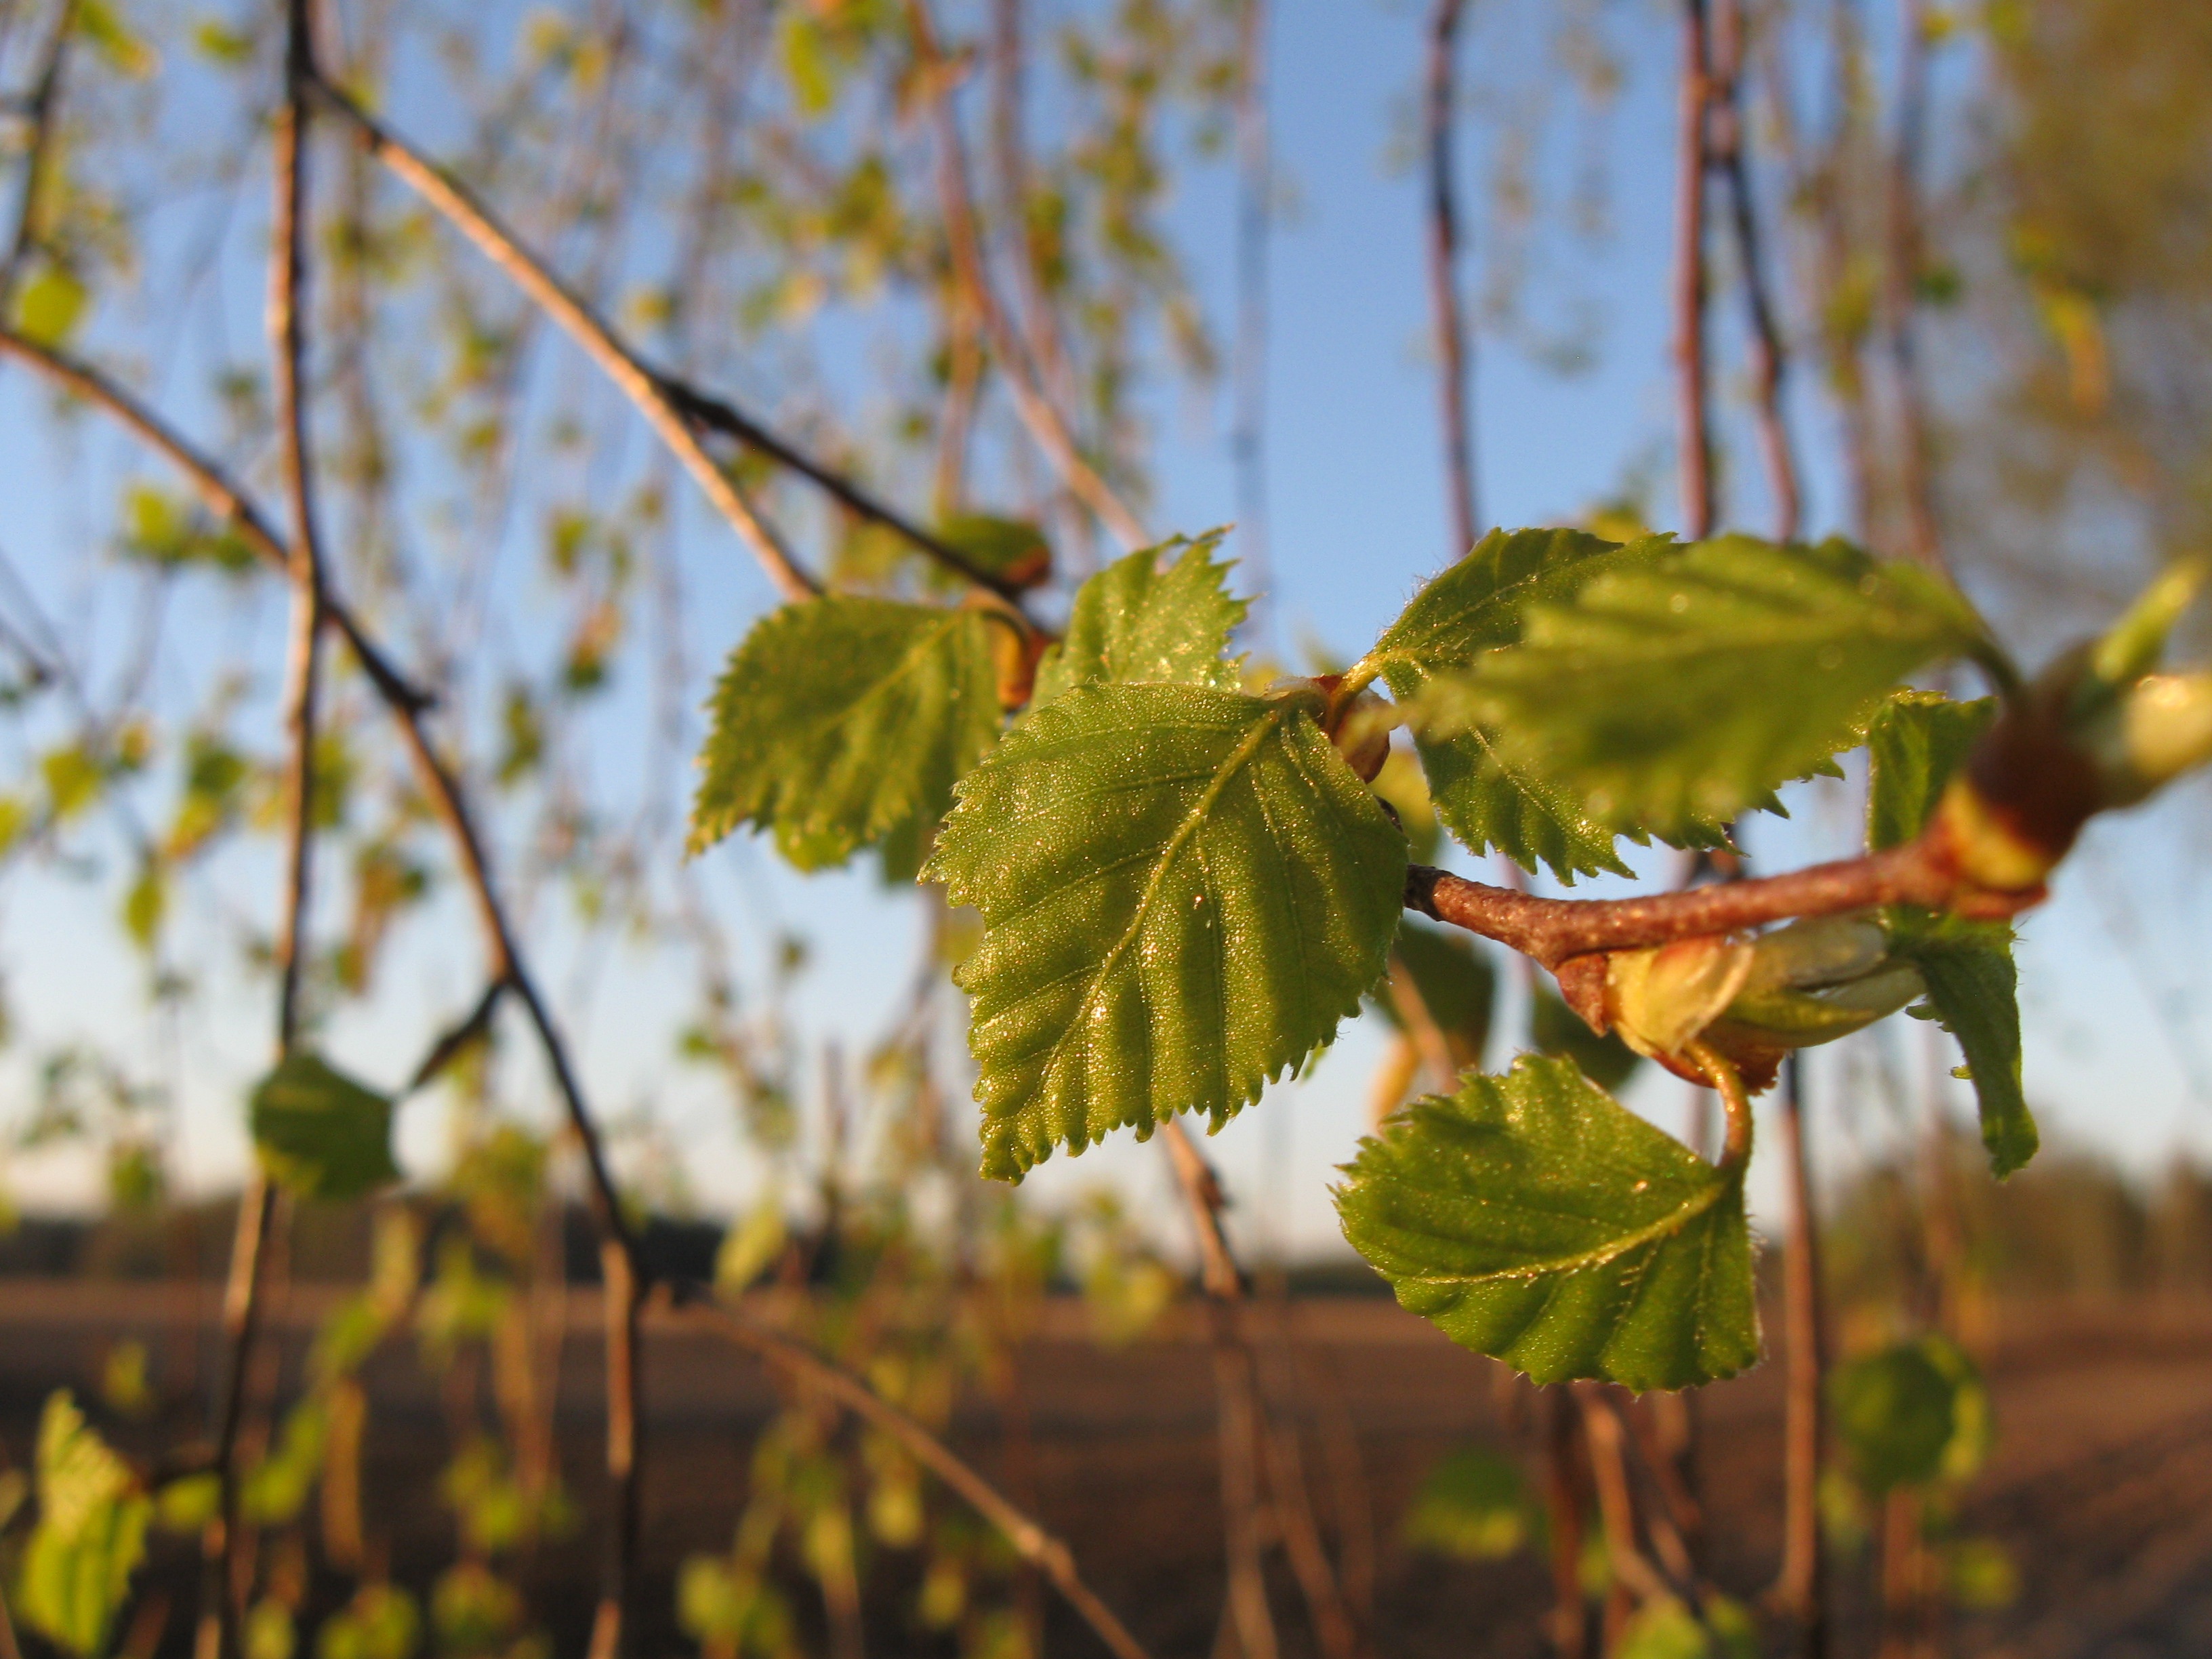
landscape, tree, nature, forest, outdoor, branch, blossom, plant, wood, sunlight, leaf, flower, spring, green, produce, birch, autumn, botany, yellow, flora, season, maple tree, deciduous, macro photography, flowering plant, woody plant, land plant